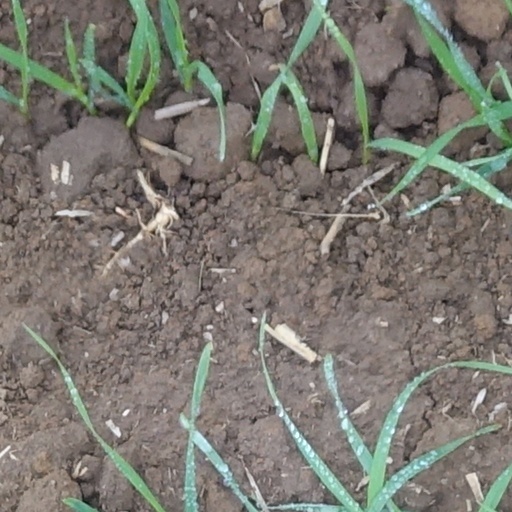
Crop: wheat